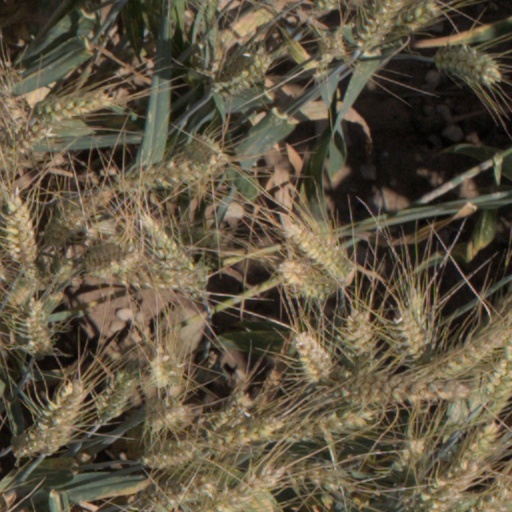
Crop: wheat